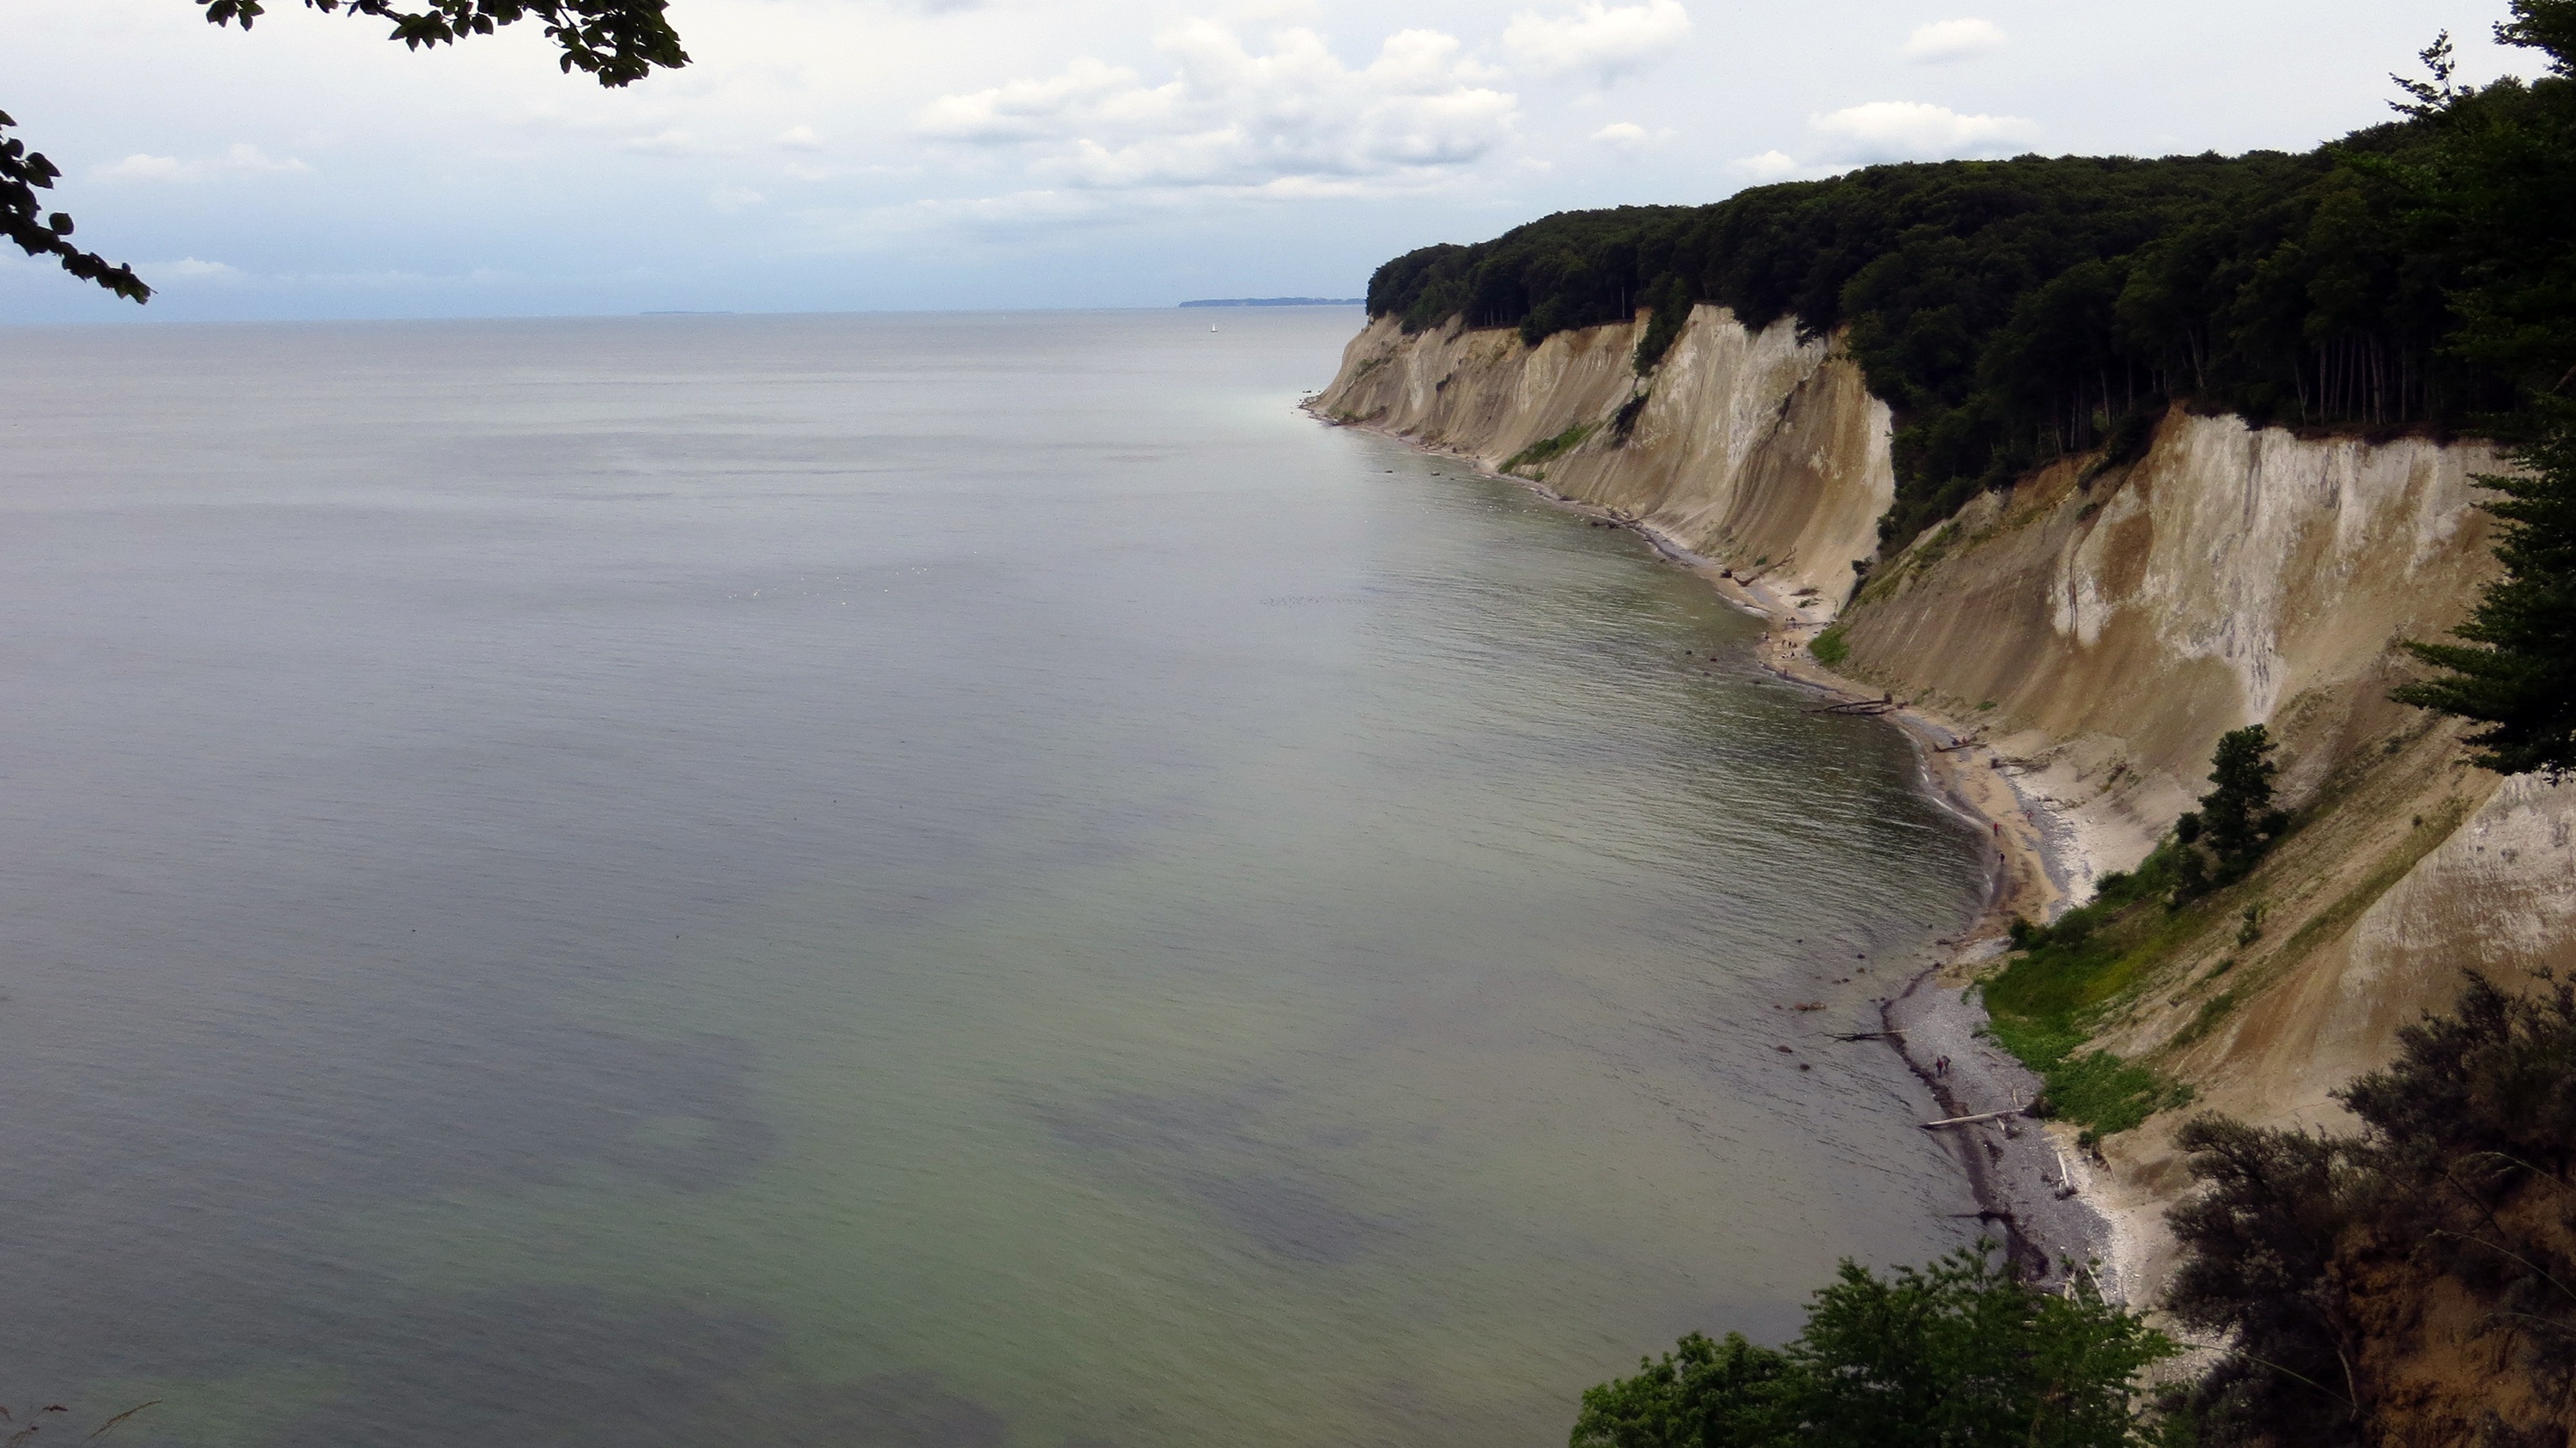
beach, sea, coast, nature, view, cliff, slope, bay, terrain, body of water, trees, bank, baltic sea, white cliffs, r gen, mecklenburg western pomerania, r gen island, high shore trail, sassnitz, demolition edge